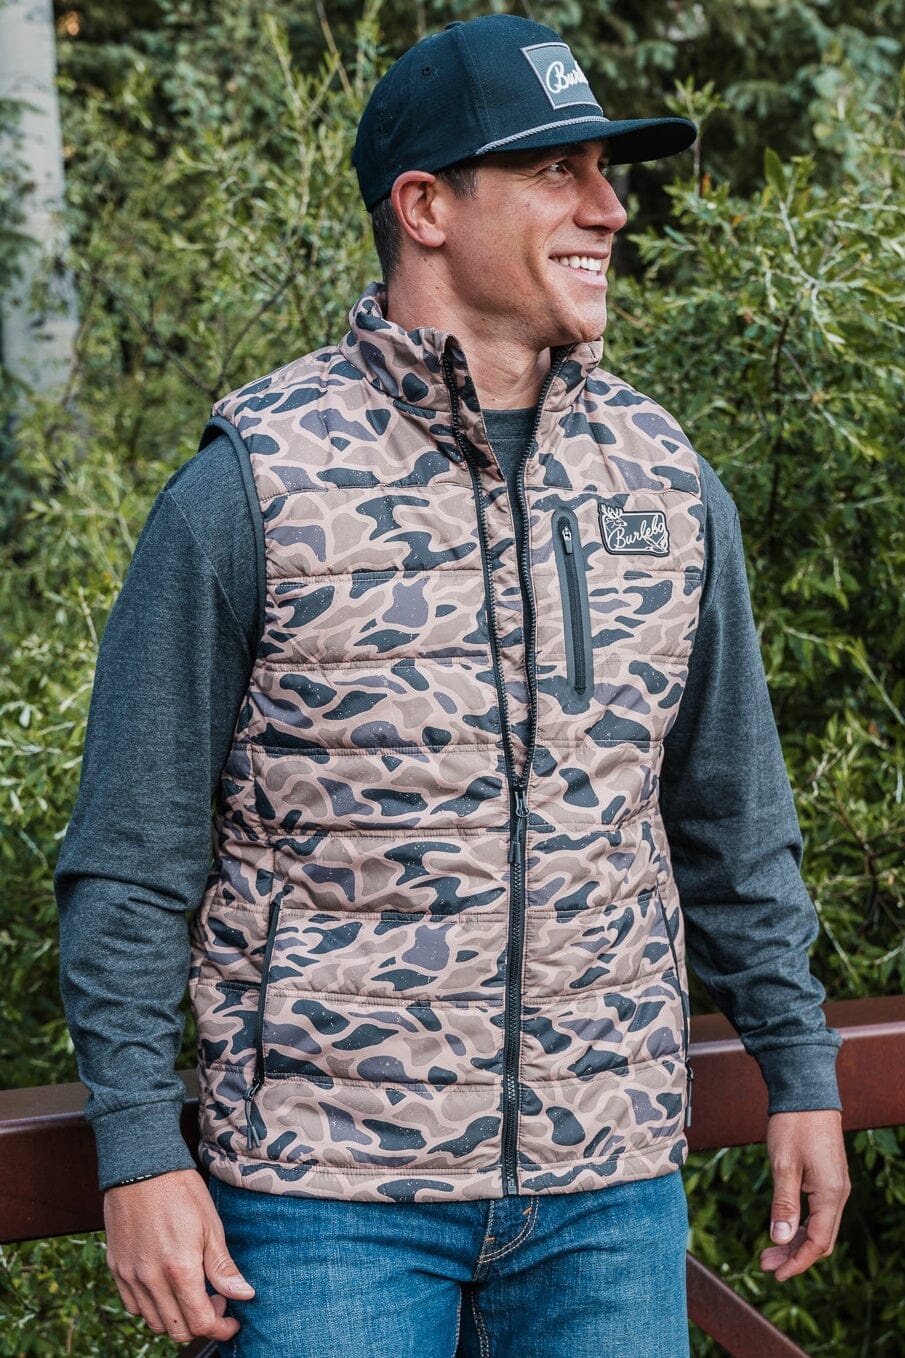
Burlebo- Gauge Camo Puffer Vest
Elevate your wardrobe with our Puffer Vest, designed for versatility and style. Featuring a durable water-resistant shell, this vest provides reliable protection against the elements while remaining lightweight and resilient. Its sleek design makes it perfect for dressing up or keeping it casual, offering a refined look that adapts to any occasion. Trey, who is 6'1" and 210 lbs, is wearing a Size Large for a comfortable, tailored fit. Whether layered over a shirt or a jacket, this puffer vest is an essential addition to any wardrobe.
Brand: Burlebo
Category: Apparel & Accessories > Clothing > Outerwear > Vests